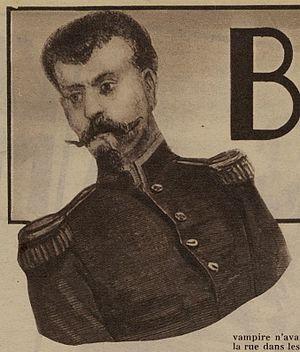
Vue d'artiste du sergent François Bertrand (Détective, n° 410, 3 septembre 1936).
François Bertrand, surnommé le Sergent nécrophile ou le Vampire du Montparnasse, est un sergent de l'armée française, connu pour avoir exhumé et mutilé des cadavres, essentiellement de femmes, dans plusieurs cimetières français, en particulier dans le cimetière du Montparnasse à Paris, avant de pratiquer sur eux des actes de nécrophilie et de nécrosadisme.